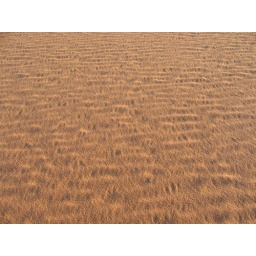
Old animal and bird footprints, smeared out and faded by the wind.